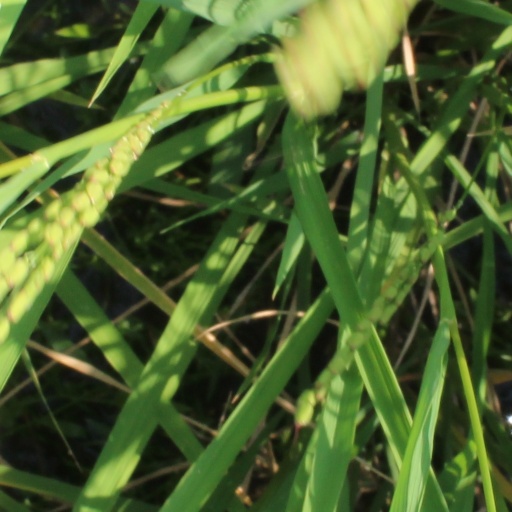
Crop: rice